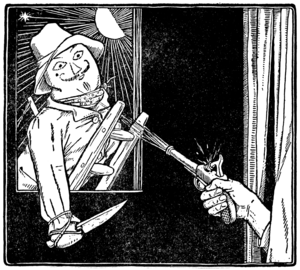
Le Maître-voleur est un conte des frères Jacob et Wilhelm Grimm.